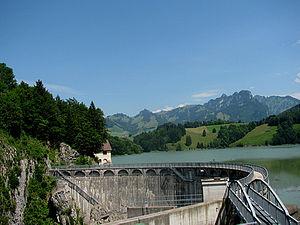
La société Gruner AG dont le siège est établi à Bâle est une entreprise suisse de services d'ingénierie. Elle compte 21 sociétés dans 33 sites en Suisse, en Europe et international. Les domaines d'activités englobent le développement de projets, les missions de consultance et de planification générale dans le secteur du bâtiment et des infrastructures, des conseils en sécurité, des travaux de rénovation, des missions de gestion de projets et de controlling. Le Groupe Gruner compte plus de 1000 collaborateurs avec plus de 50 métiers.